Neferhotep I

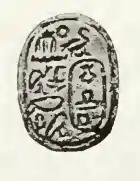
Scarab reading "Son of Re, Neferhotep, born of the Royal Mother, Kemi".

Neferhotep I seems to have come from a non-royal family of Thebes with a military background.